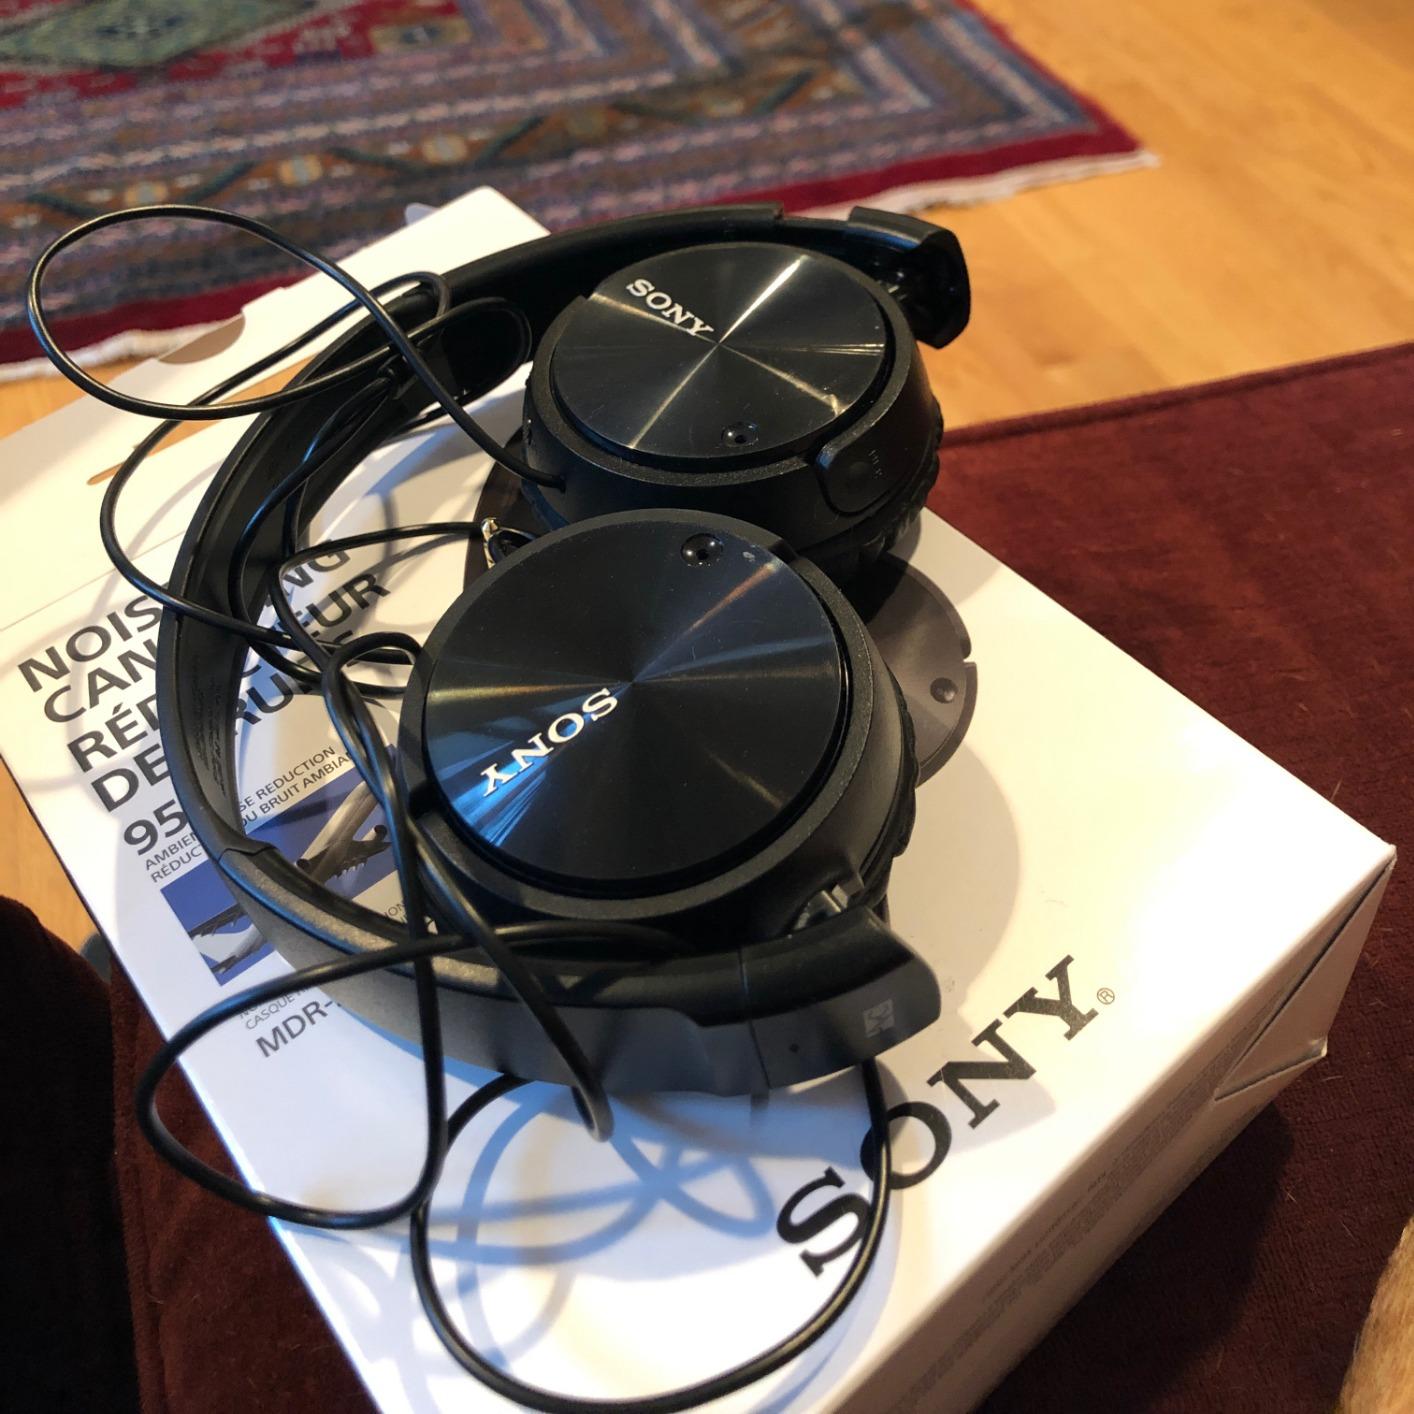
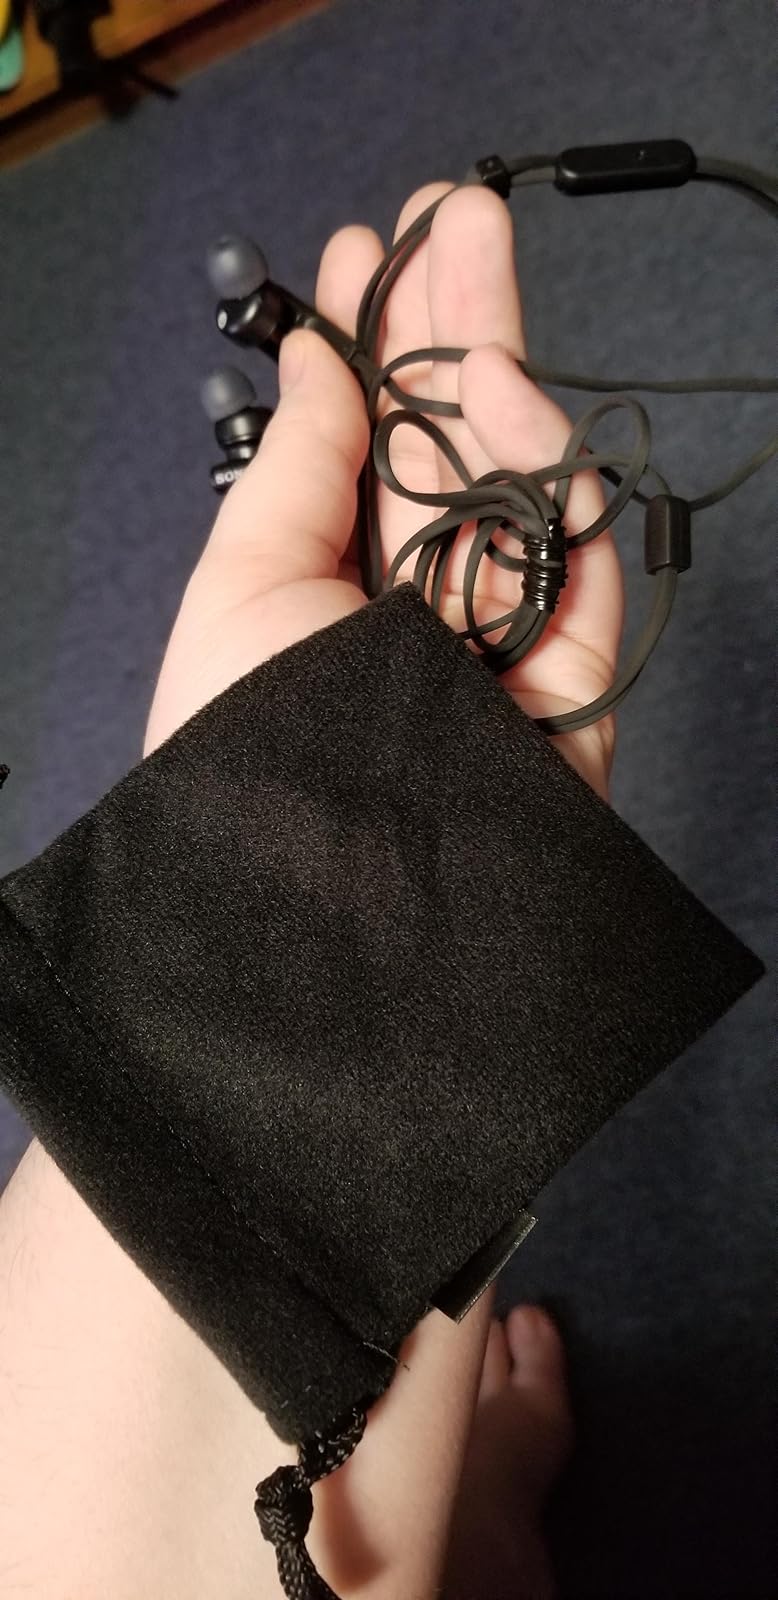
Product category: headphones
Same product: no